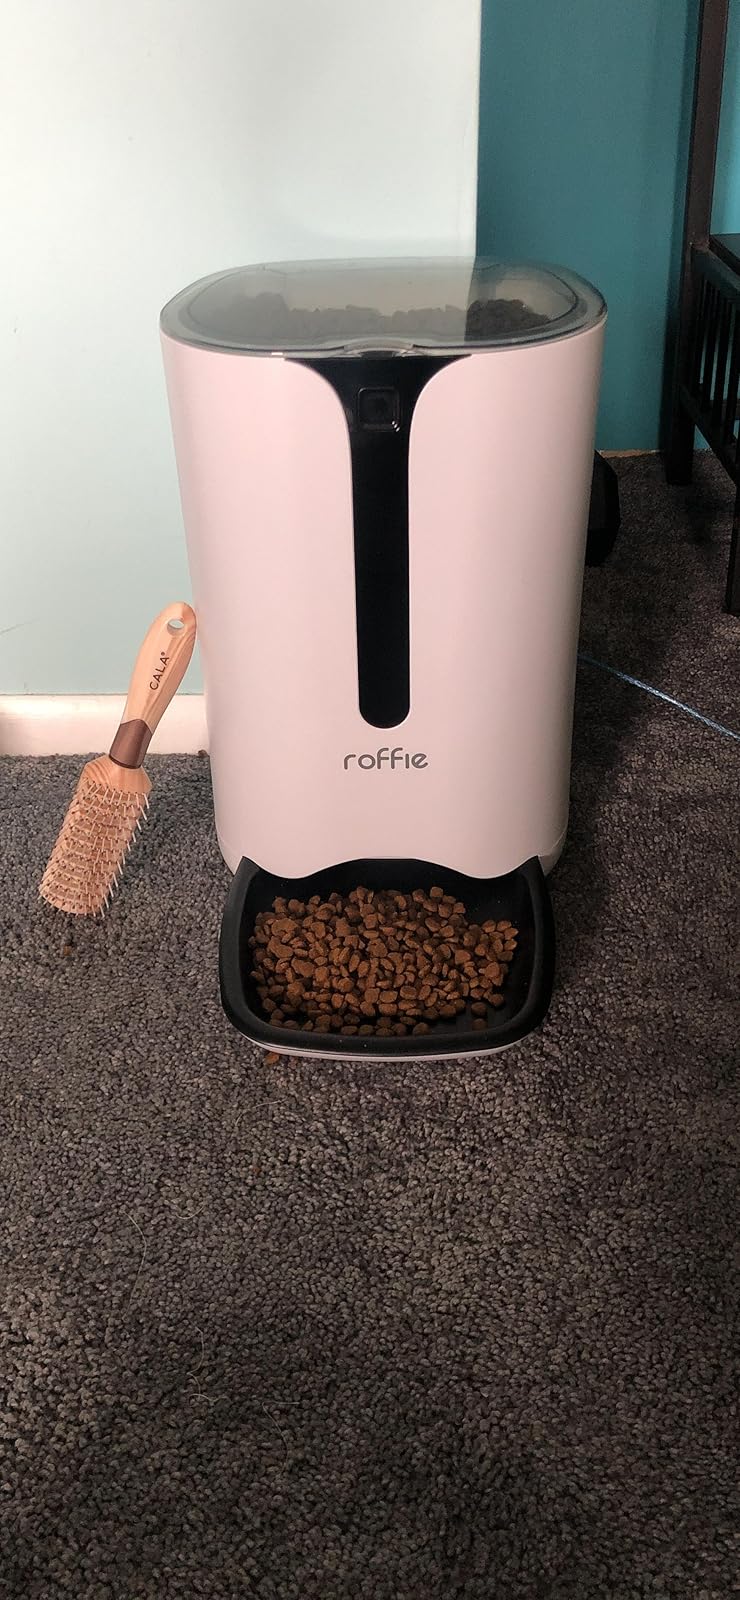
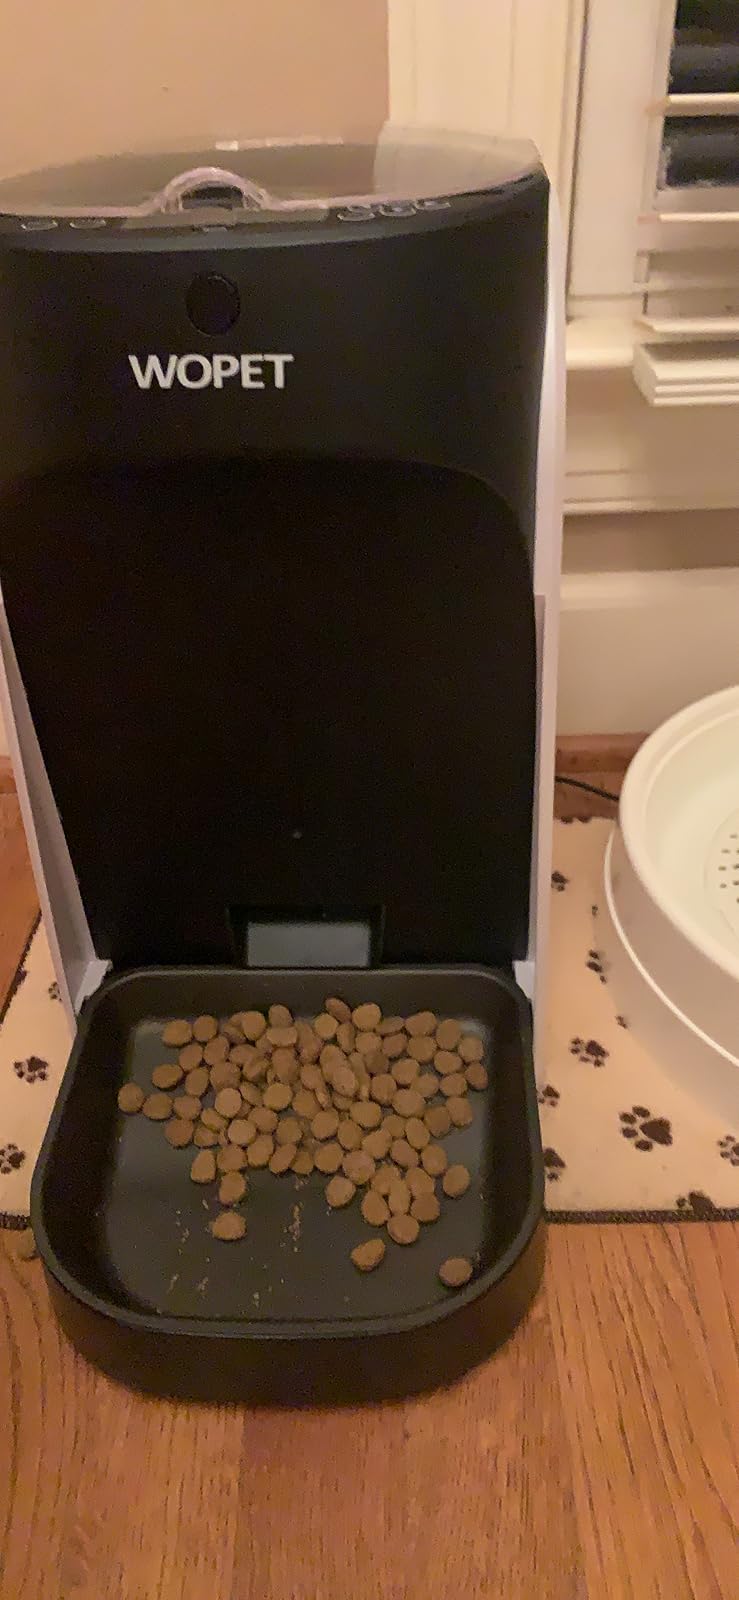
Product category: items_feeder
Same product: no